M-K TE70-4S

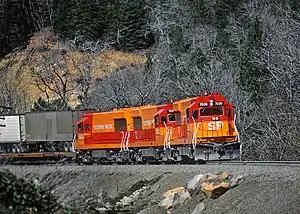
Three of the four SP M-K TE70-4S locomotives on their maiden run in March 1978

The M-K TE70-4S was a four-axle B-B diesel-electric locomotive built by Morrison-Knudsen. The locomotive was a rebuild of the GE U25B with a Sulzer V-12 prime mover installed. Morrison-Knudsen rebuilt four for the Southern Pacific Railroad in 1978. The experiment proved unsuccessful and no additional units were rebuilt.